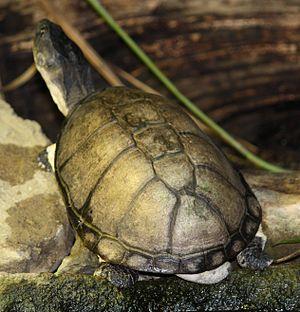
Pelomedusa subrufa est une des espèces de tortues de la famille des Pelomedusidae, présentes dans une grande aire africaine.